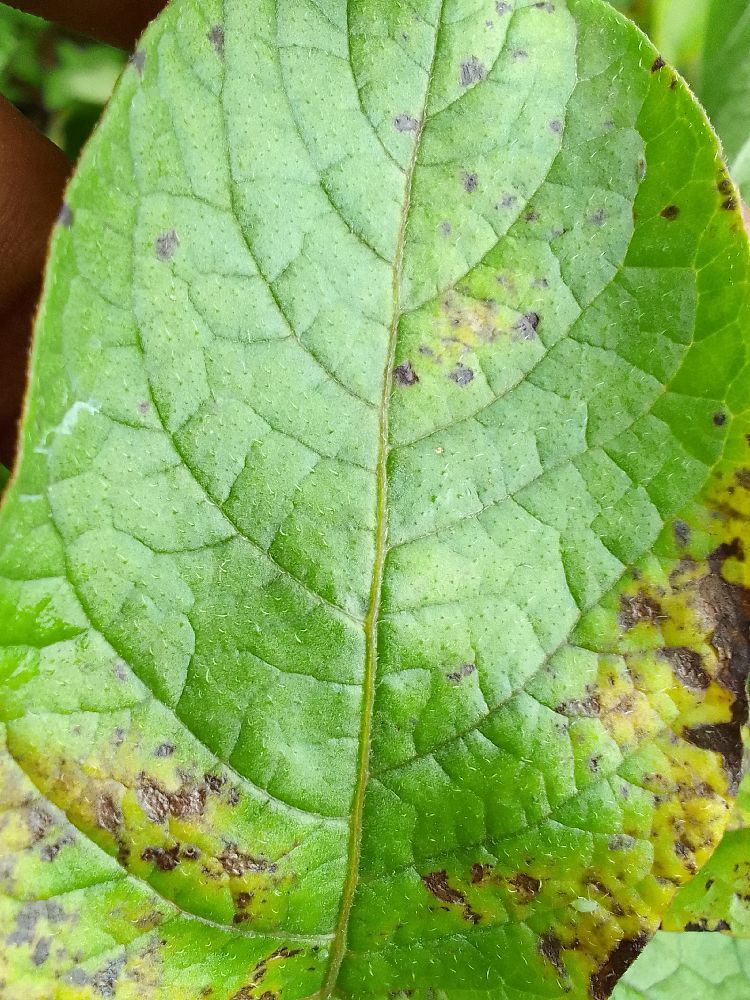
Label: Early blight